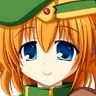
Portrait style: Anime Portrait